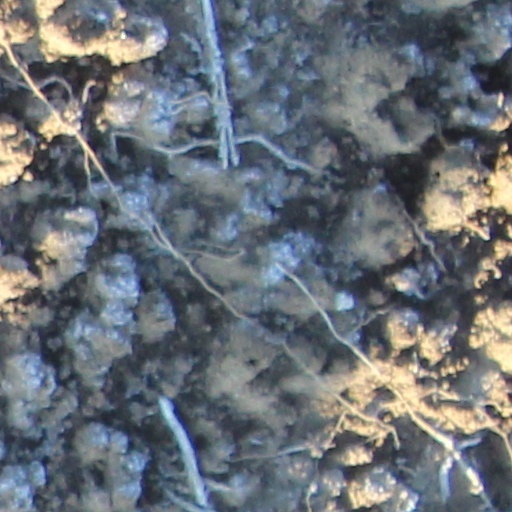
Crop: wheat